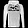
Label: Pullover